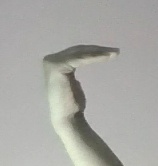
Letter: haa